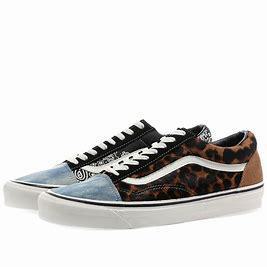
Brand: Vans
Model: UA Old Skool 36 DX